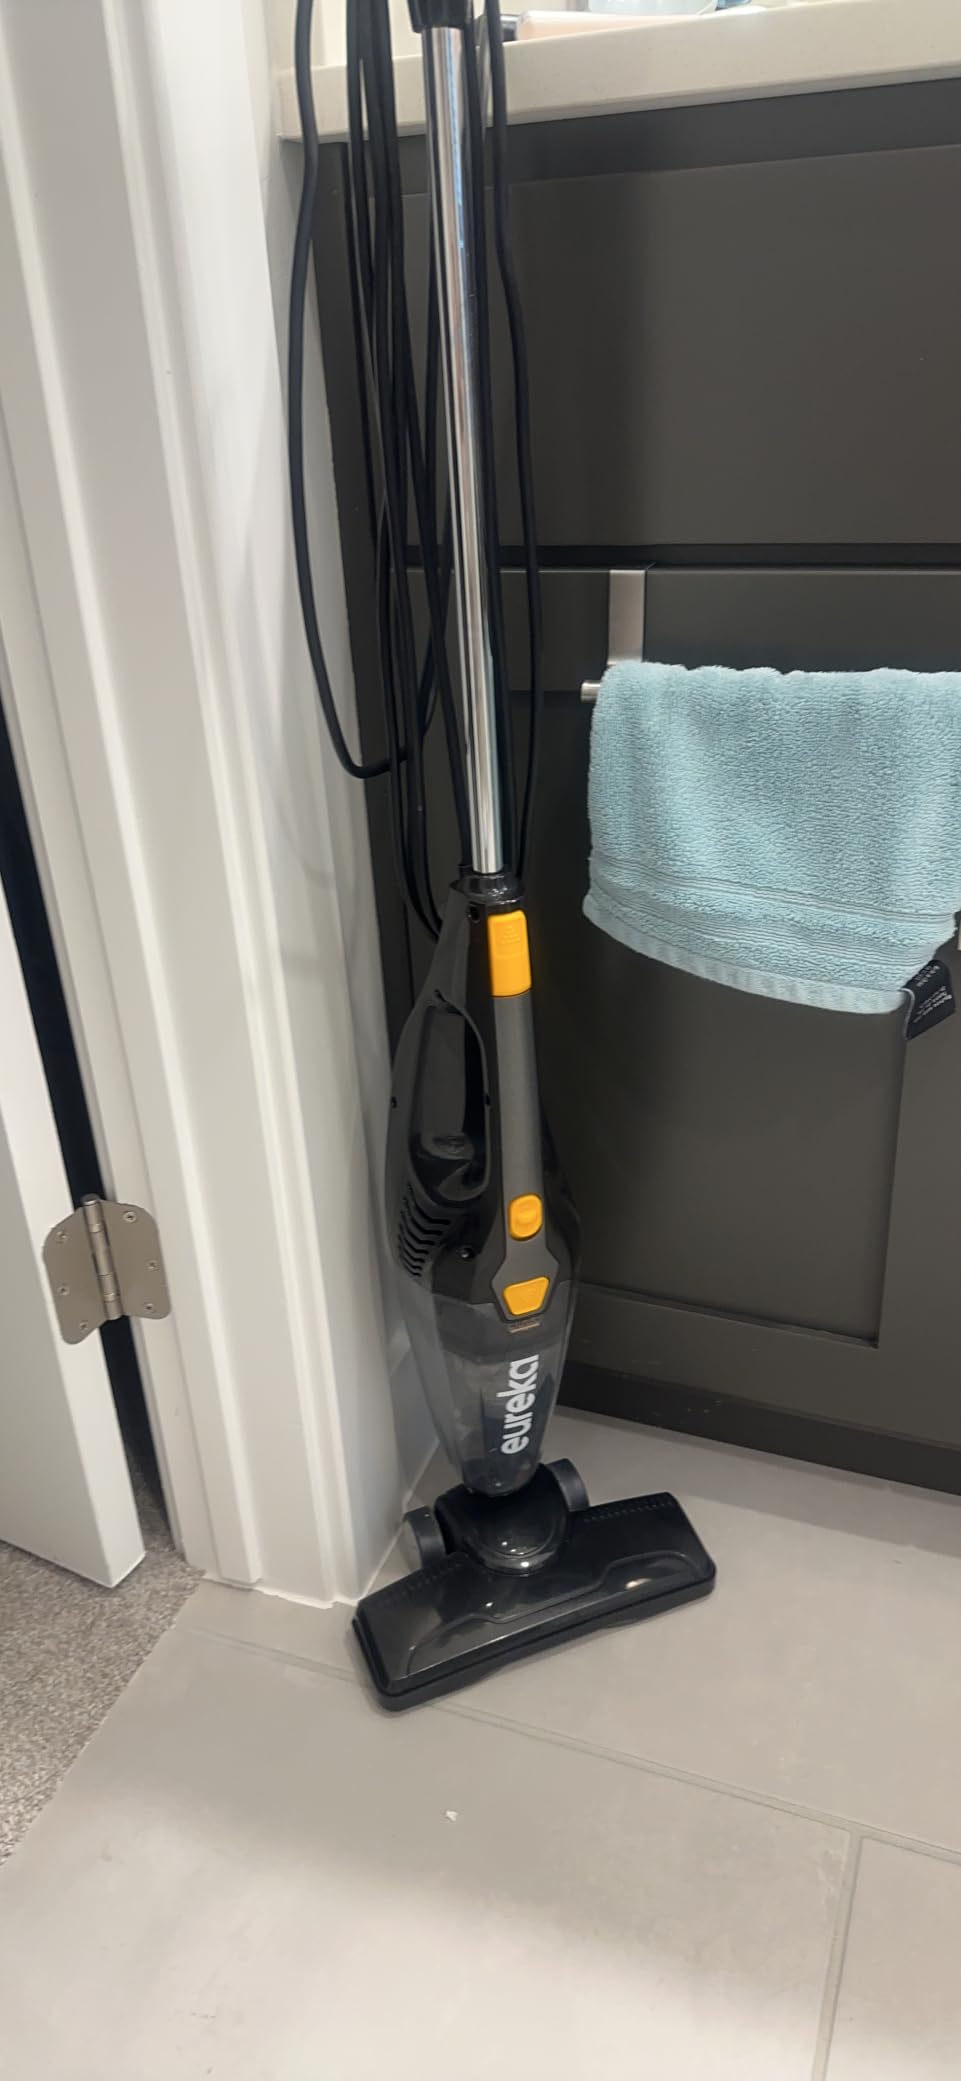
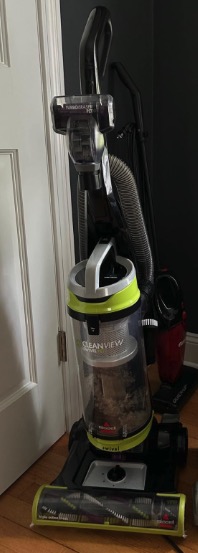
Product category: items_vacuum
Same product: no